Jack Londrigan

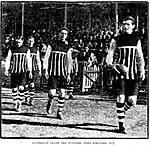
John Londrigan leads out onto Adelaide Oval for the first game of the club's 1914 season.

Impressing in his first year he was appointed captain in 1912. Subsequently, he was captain of the 1913 and 1914 Port Adelaide Football Club side who were one of the sports greatest ever teams. He is the only player to twice captain victorious Champions of Australia teams. His career ended with the onset of World War I.